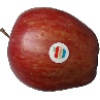
Label: Apple Red 1